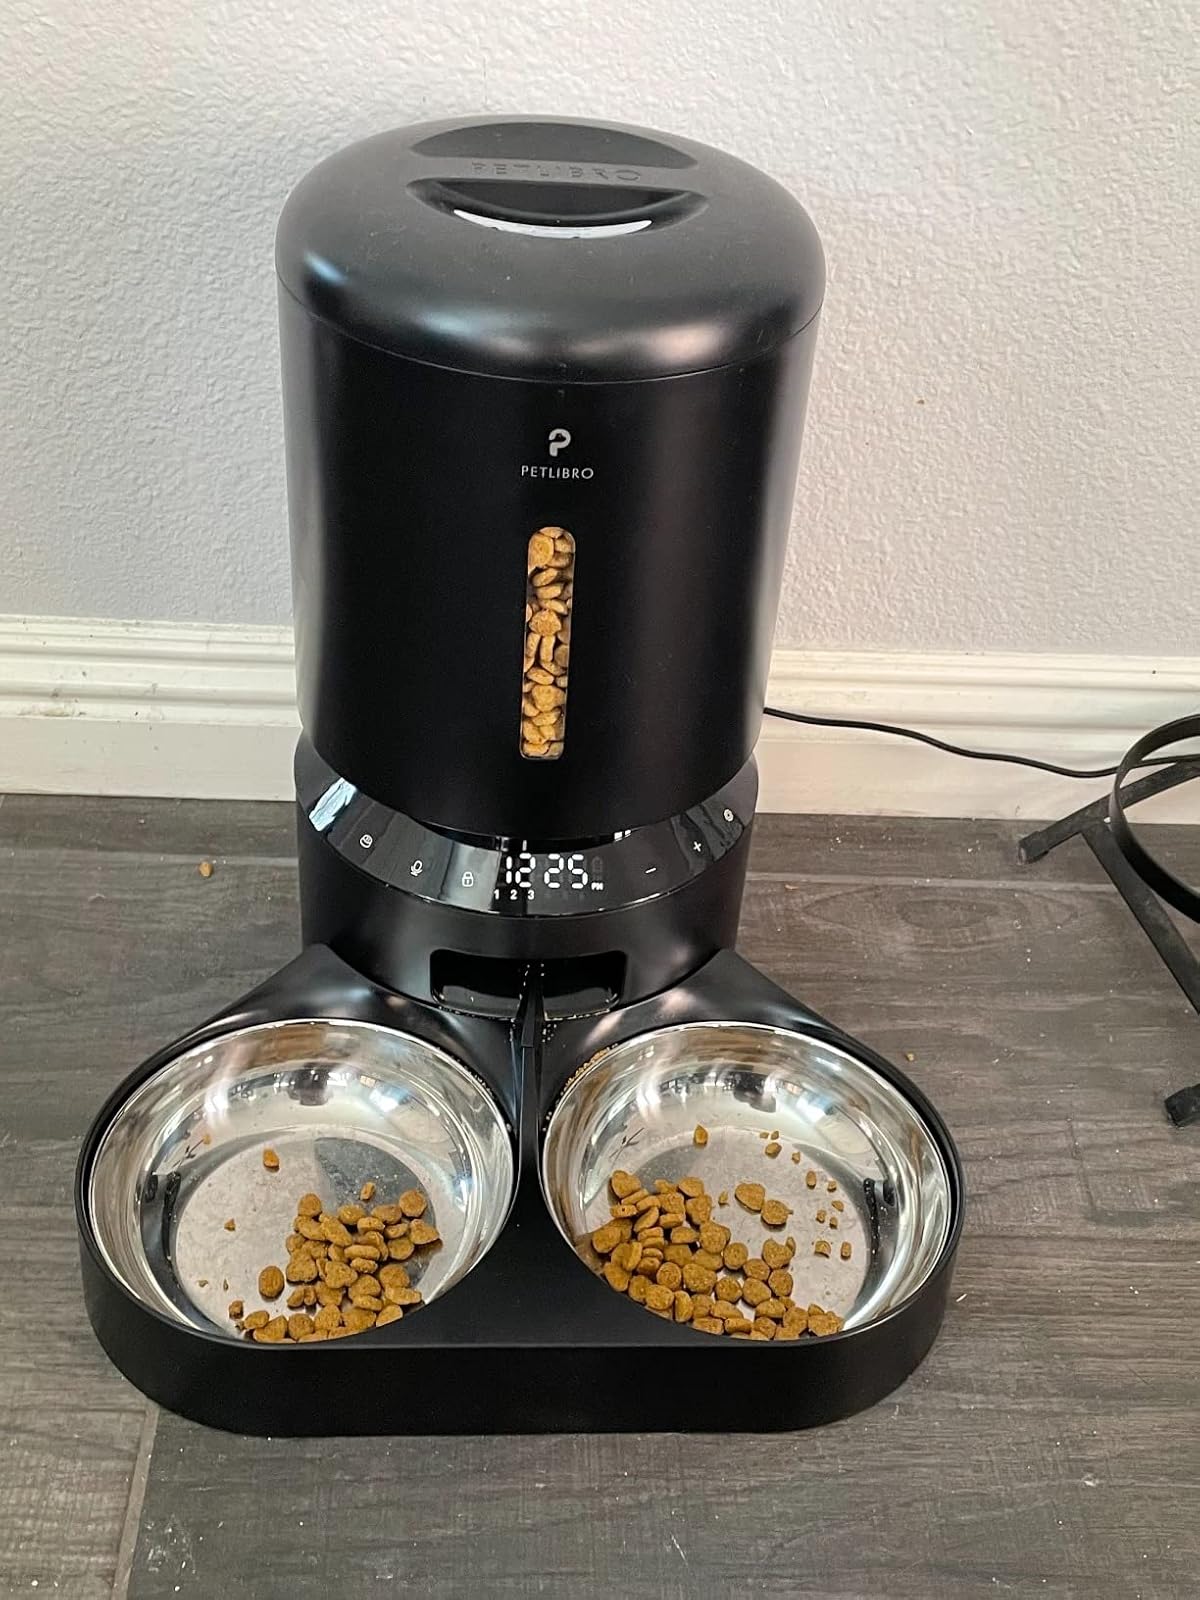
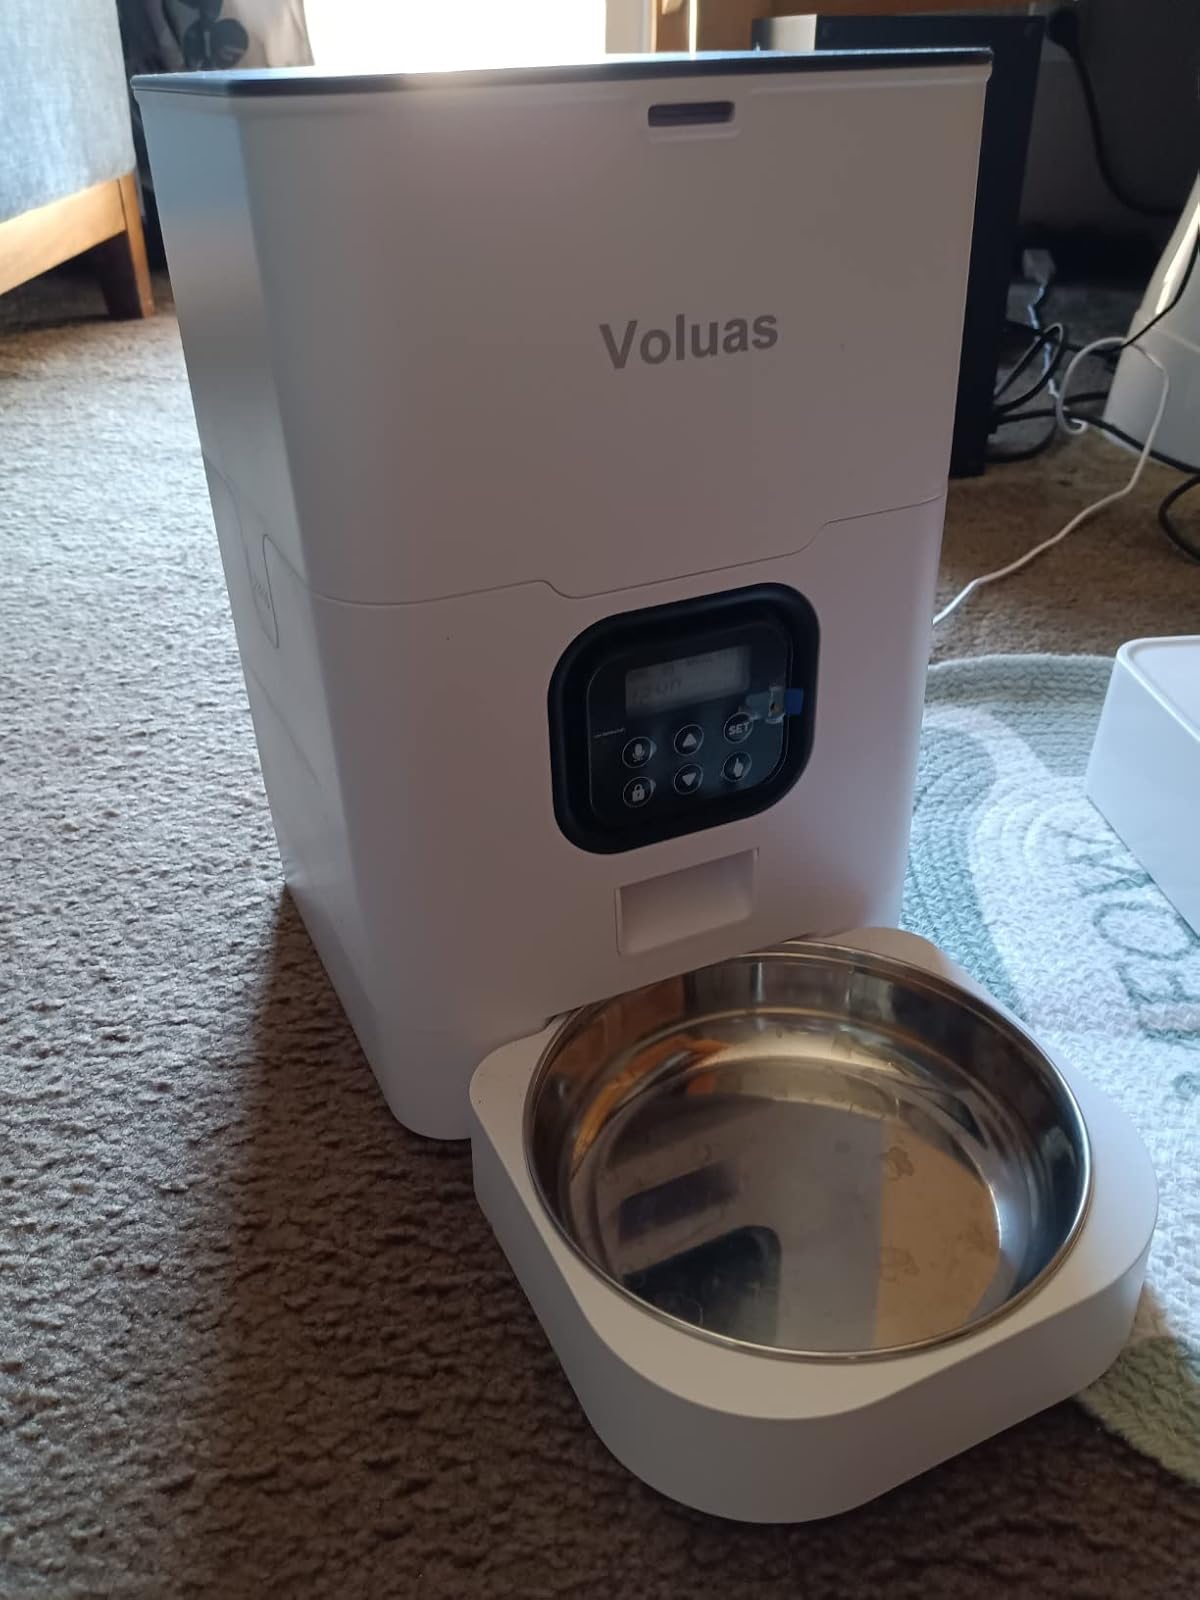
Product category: items_feeder
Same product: no